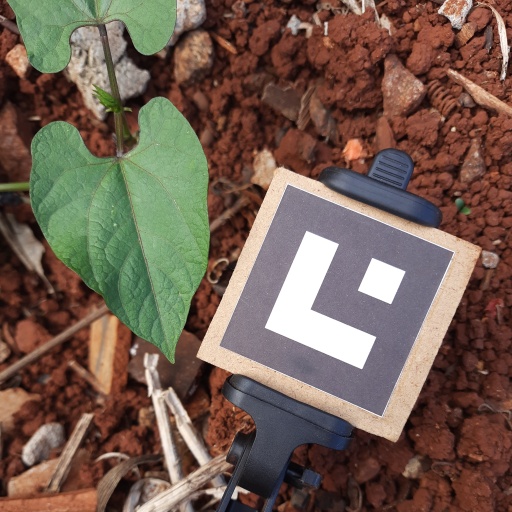
Observations: wavy surface, no eating holes, under cloudy sky